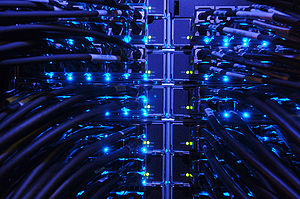
Højpræstationsudregning
Center for Nanoscale Materials hos Advanced Photon Source
Højpræstationsudregning bruger supercomputere og computerklynger til at løse avancerede udregningsproblemer. I dag tælles computersystemer hvis udregningskraft nærmer sig teraflops-regionen som HPC-computere.